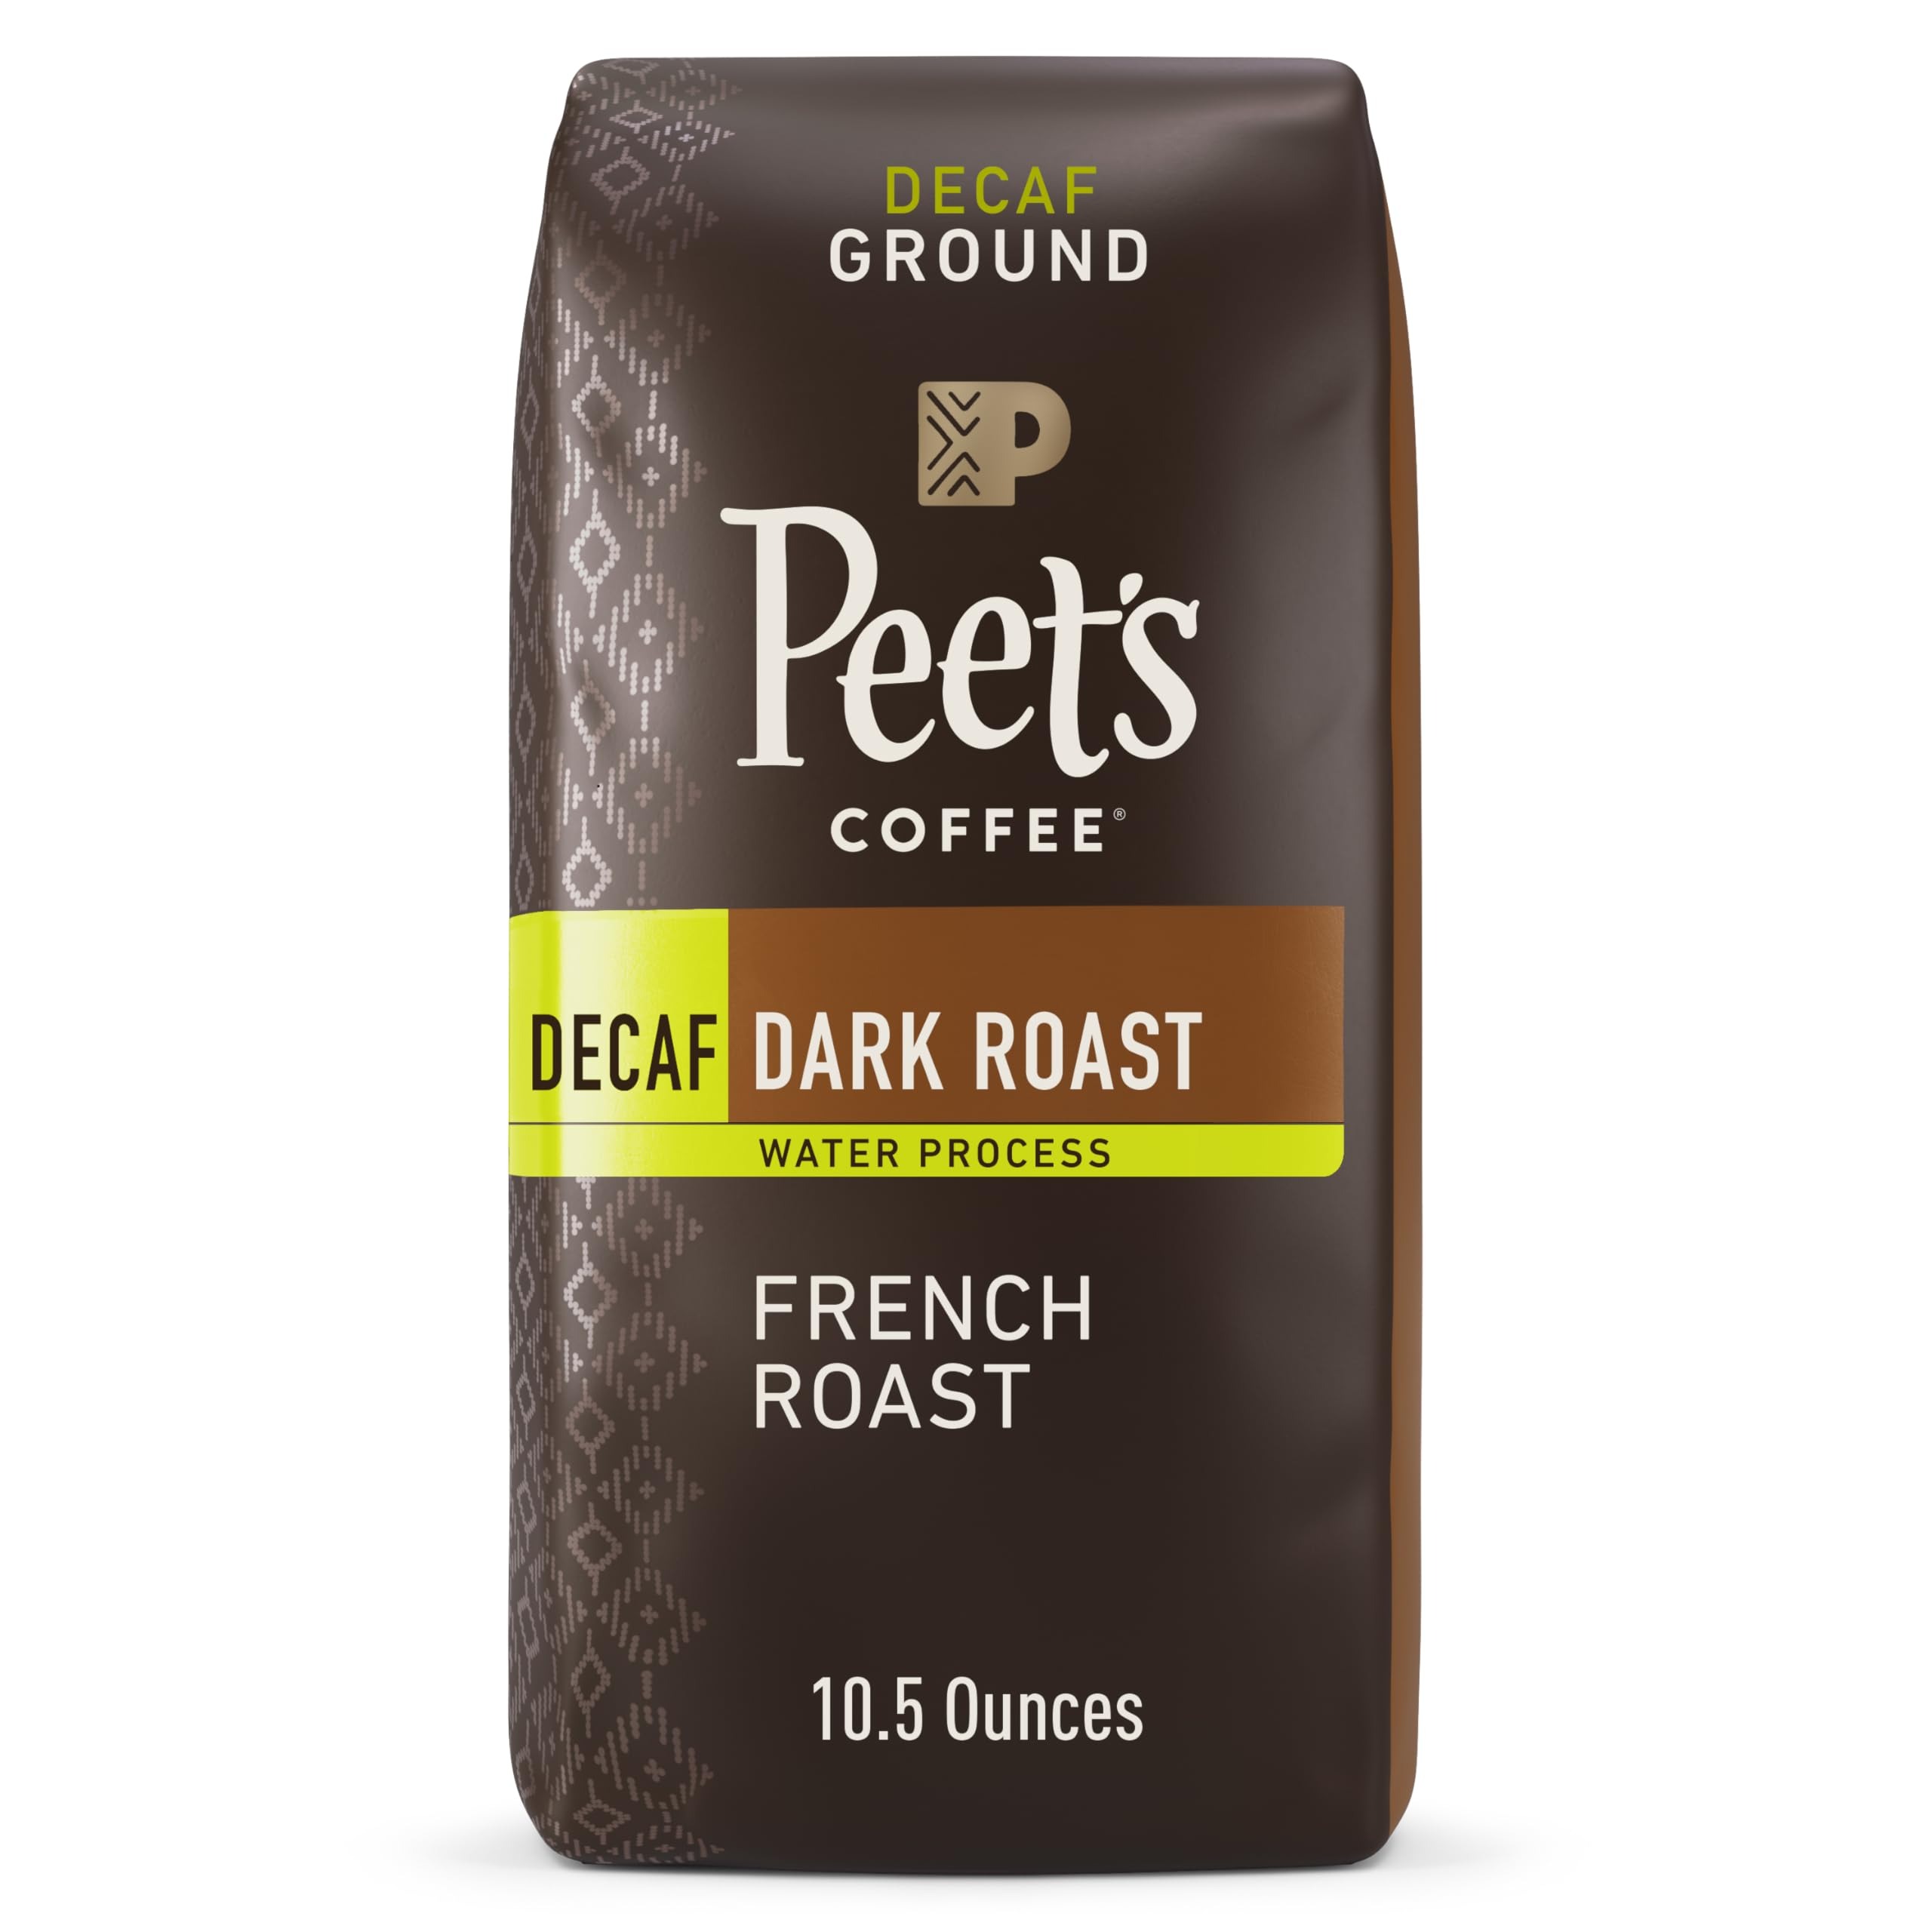
Item Name: Peet's Coffee, Dark Roast Ground Coffee - Decaf French Roast 10.5 Ounce Bag
Bullet Point 1: Contains one (1) 10.5 Ounce Bag of Peet's Decaf French Roast Decaffeinated Ground 100% Arabica Coffee
Bullet Point 2: Flavor and Roast: Dark Roast Decaf. Chocolate truffle, smoke, caramel. The rich coffee character of French Roast comes from a short, intense roast, which not all beans can handle and Peet’s has perfected
Bullet Point 3: Brewing Methods: Our ground coffee is perfectly suited to make drip or a pour over in your Chemex. For other brewing methods - espresso, cold brew, or French press - consider our whole bean coffees and grinding at home
Bullet Point 4: Decaf Done Differently: Every Peet’s decaf is naturally water processed to remove caffeine—not flavor—before meticulous roasting. And by using the same high-quality coffee beans, you get a decaf that tastes as good as the real thing
Bullet Point 5: Freshness You Can Fact Check: Freshly roasted coffee means a more flavorful cup. We print the roast date on each and every bag for maximal transparency, and ensure you receive it within 90 days for the optimal experience
Value: 10.5
Unit: Ounce

Price: 11.69